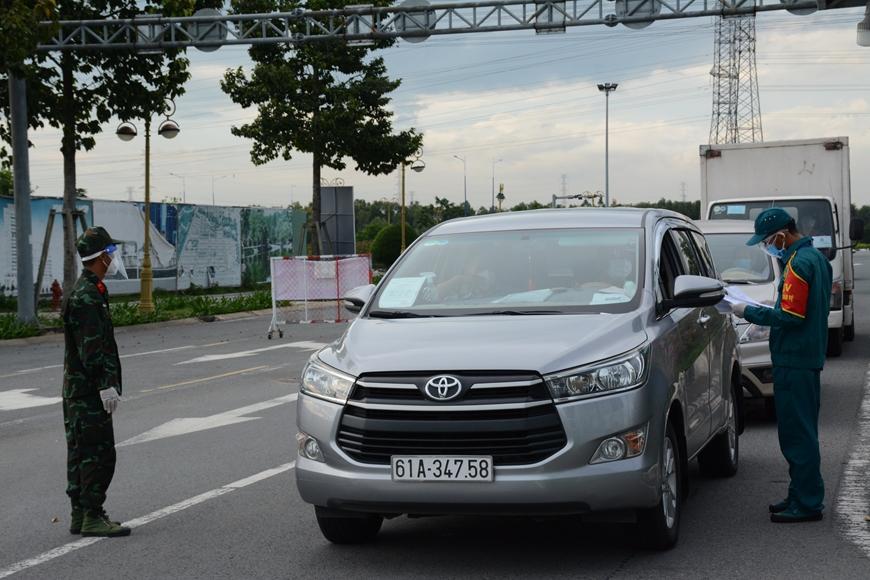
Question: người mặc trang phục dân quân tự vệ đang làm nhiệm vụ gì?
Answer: kiểm tra giấy tờ xe